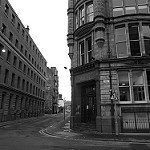
Label: B & W